North Country (New York)

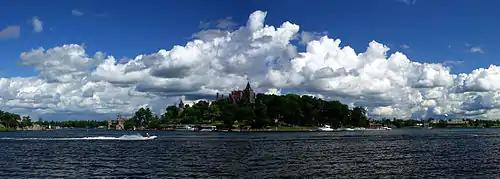
The Thousand Islands constitute an archipelago within the Saint Lawrence River to the north. Boldt Castle, on Heart Island, is seen at center.

The term "North Country" was first widely popularized within New York by the 1900 novel "Eben Holden" by Irving Bacheller.